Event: Nepal Earthquake
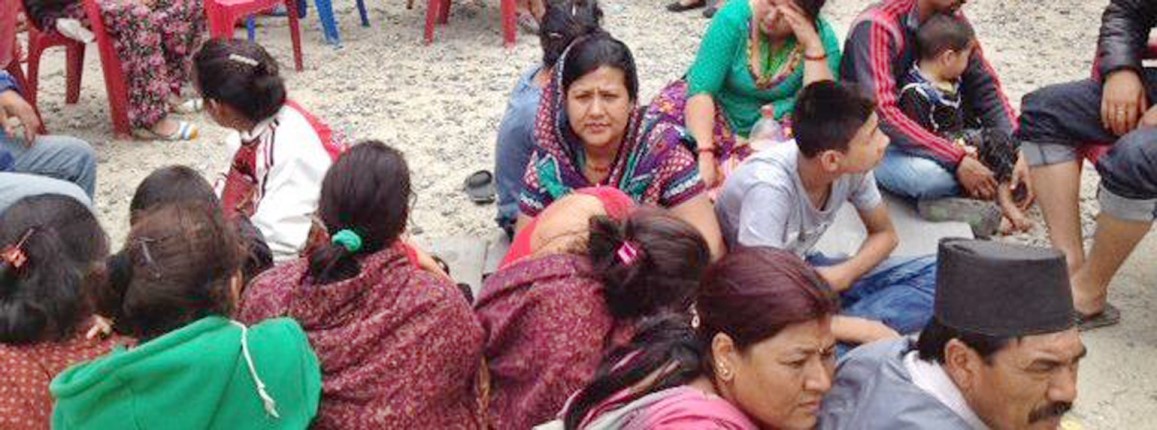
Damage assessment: no_damage